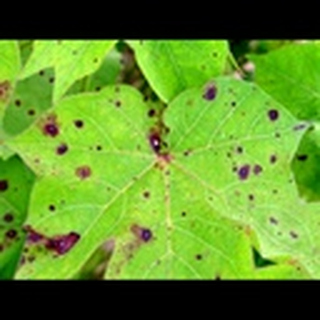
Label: cotton_target_spot